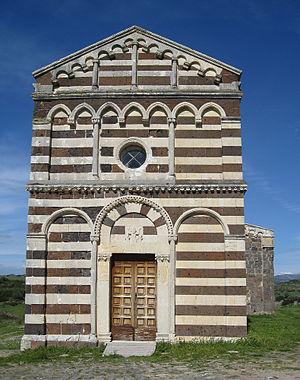
Bulzi est une commune italienne de la province de Sassari dans la région Sardaigne en Italie.